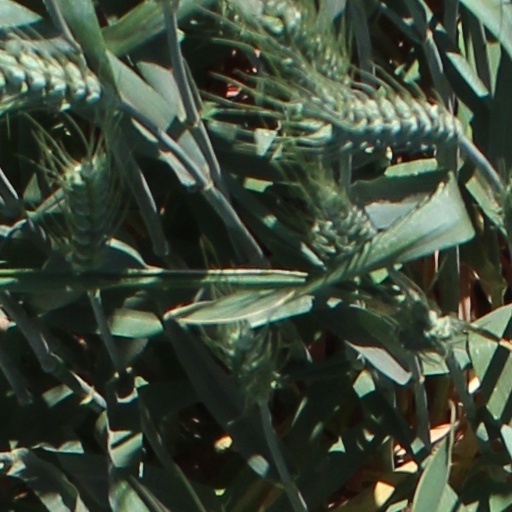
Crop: wheat